Bemidji, Minnesota

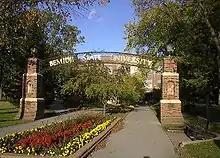
Bemidji State University gateway

As of the 2020 census, there were 14,574 people and 6,014 households, and 2,669 families residing in the city. The population density was . There were 6,571 housing units. The racial makeup of the city was 73.6% White, 2.8% African American, 14.4% Native American, 0.9% Asian, 0.0% Pacific Islander, 0.8% from some other races and 7.4% from two or more races. Hispanic or Latino of any race were 4.0% of the population. 20.1% of residents were under the age of 18, 6.8% were under 5 years of age, and 15.9% were 65 and older.